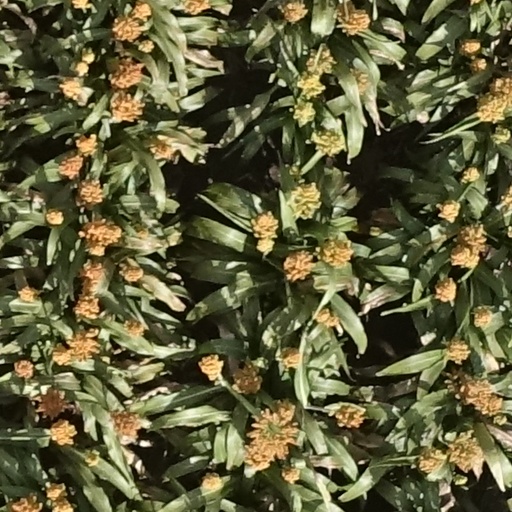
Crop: sorghum